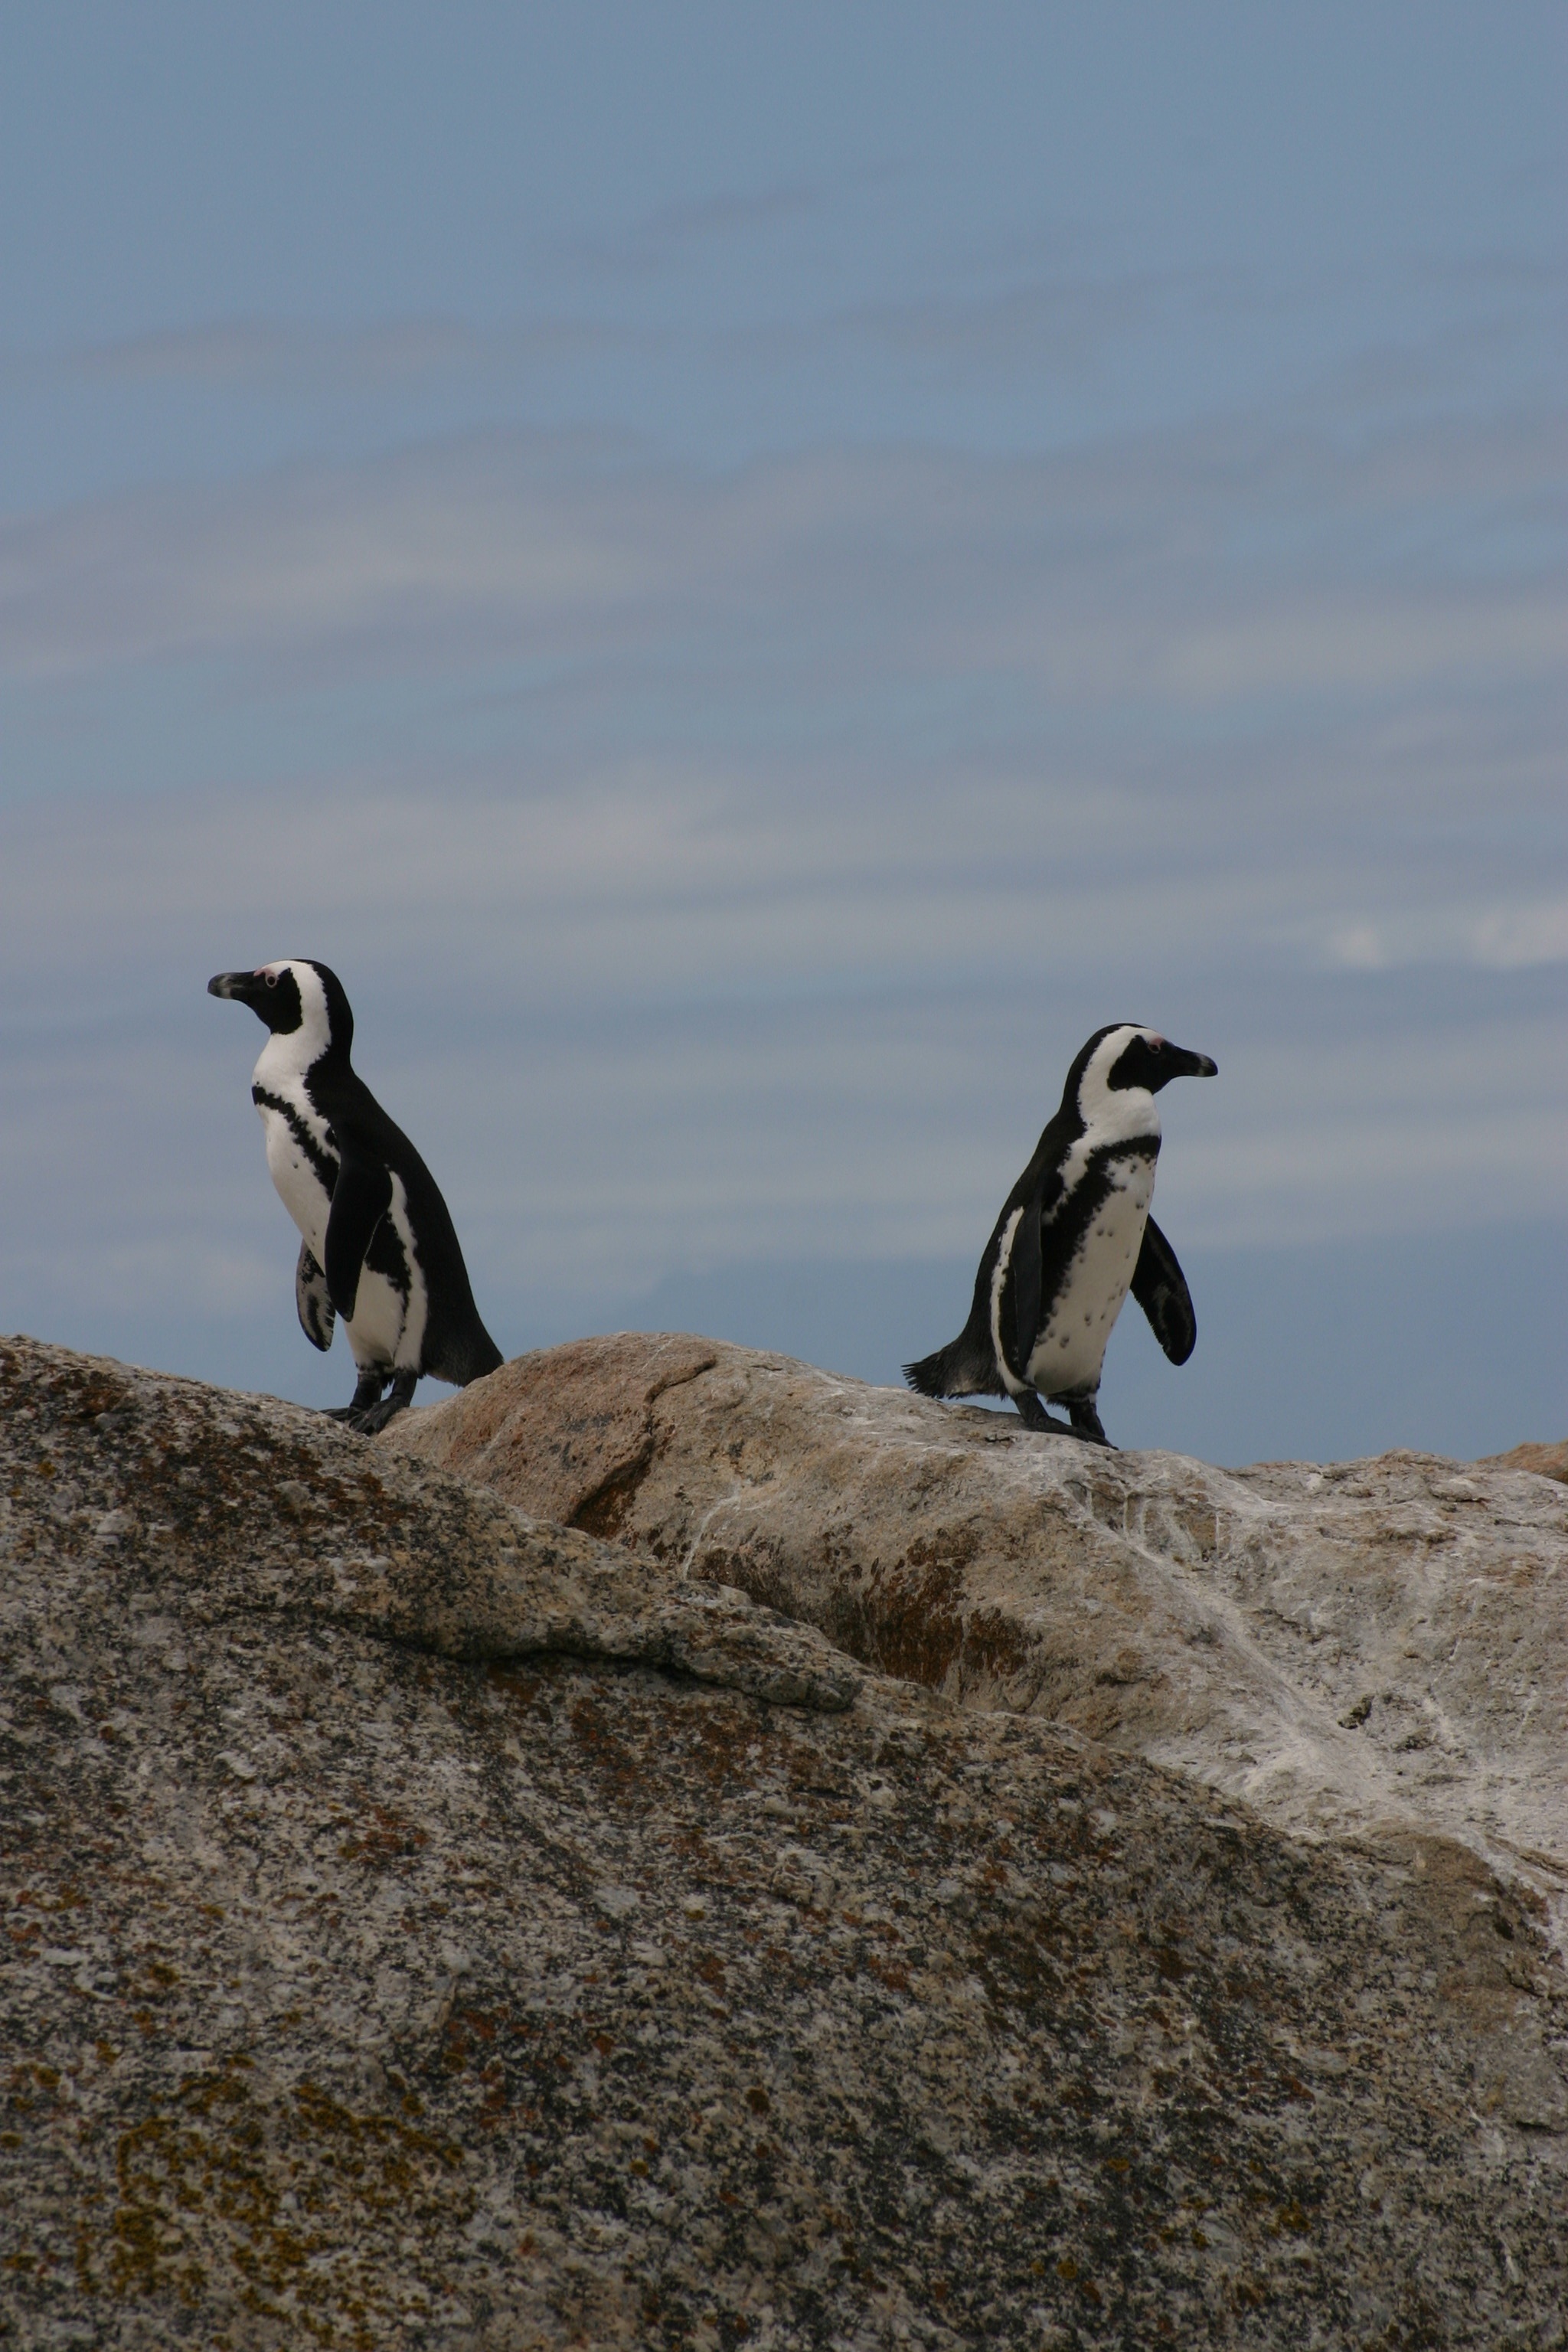
nature, rock, bird, wildlife, arctic, fauna, penguin, life, antarctic, animals, vertebrate, penguins, flightless bird